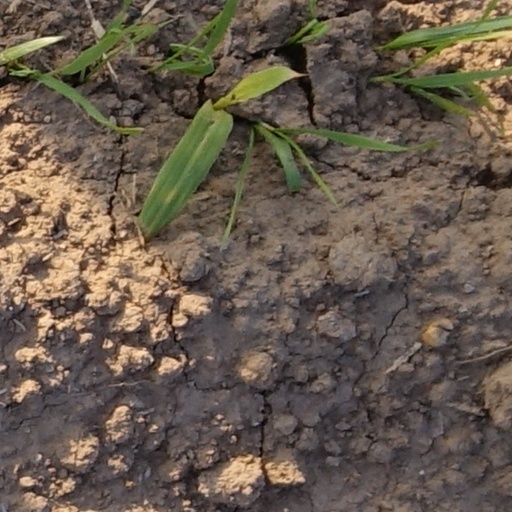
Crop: wheat